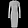
Label: Dress